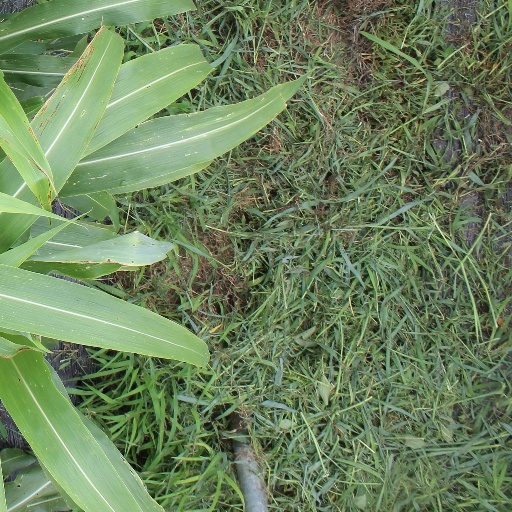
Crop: sorghum